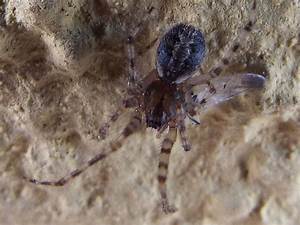
Label: spider